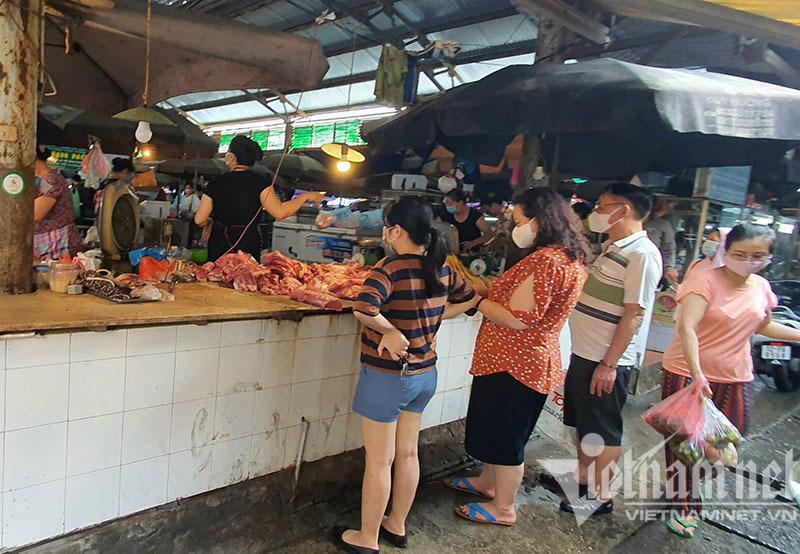
có một nhóm người đang đứng gần một quầy bán thịt